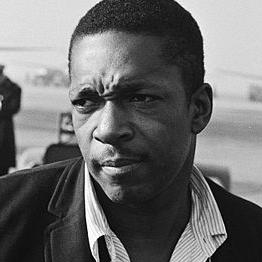
Age: 36